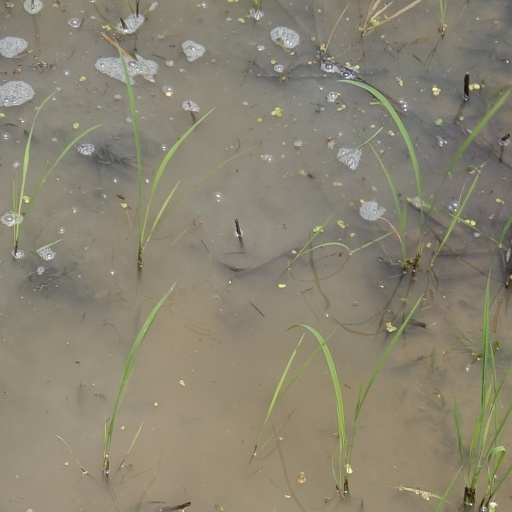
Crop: rice